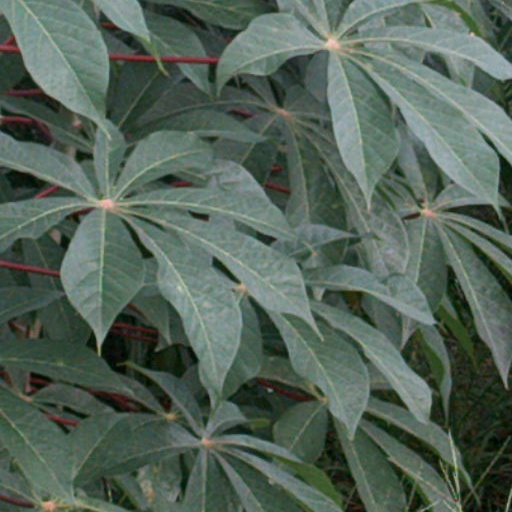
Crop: cassava